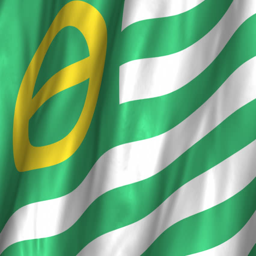
a beautiful satin finish looping flag animation of the symbol .